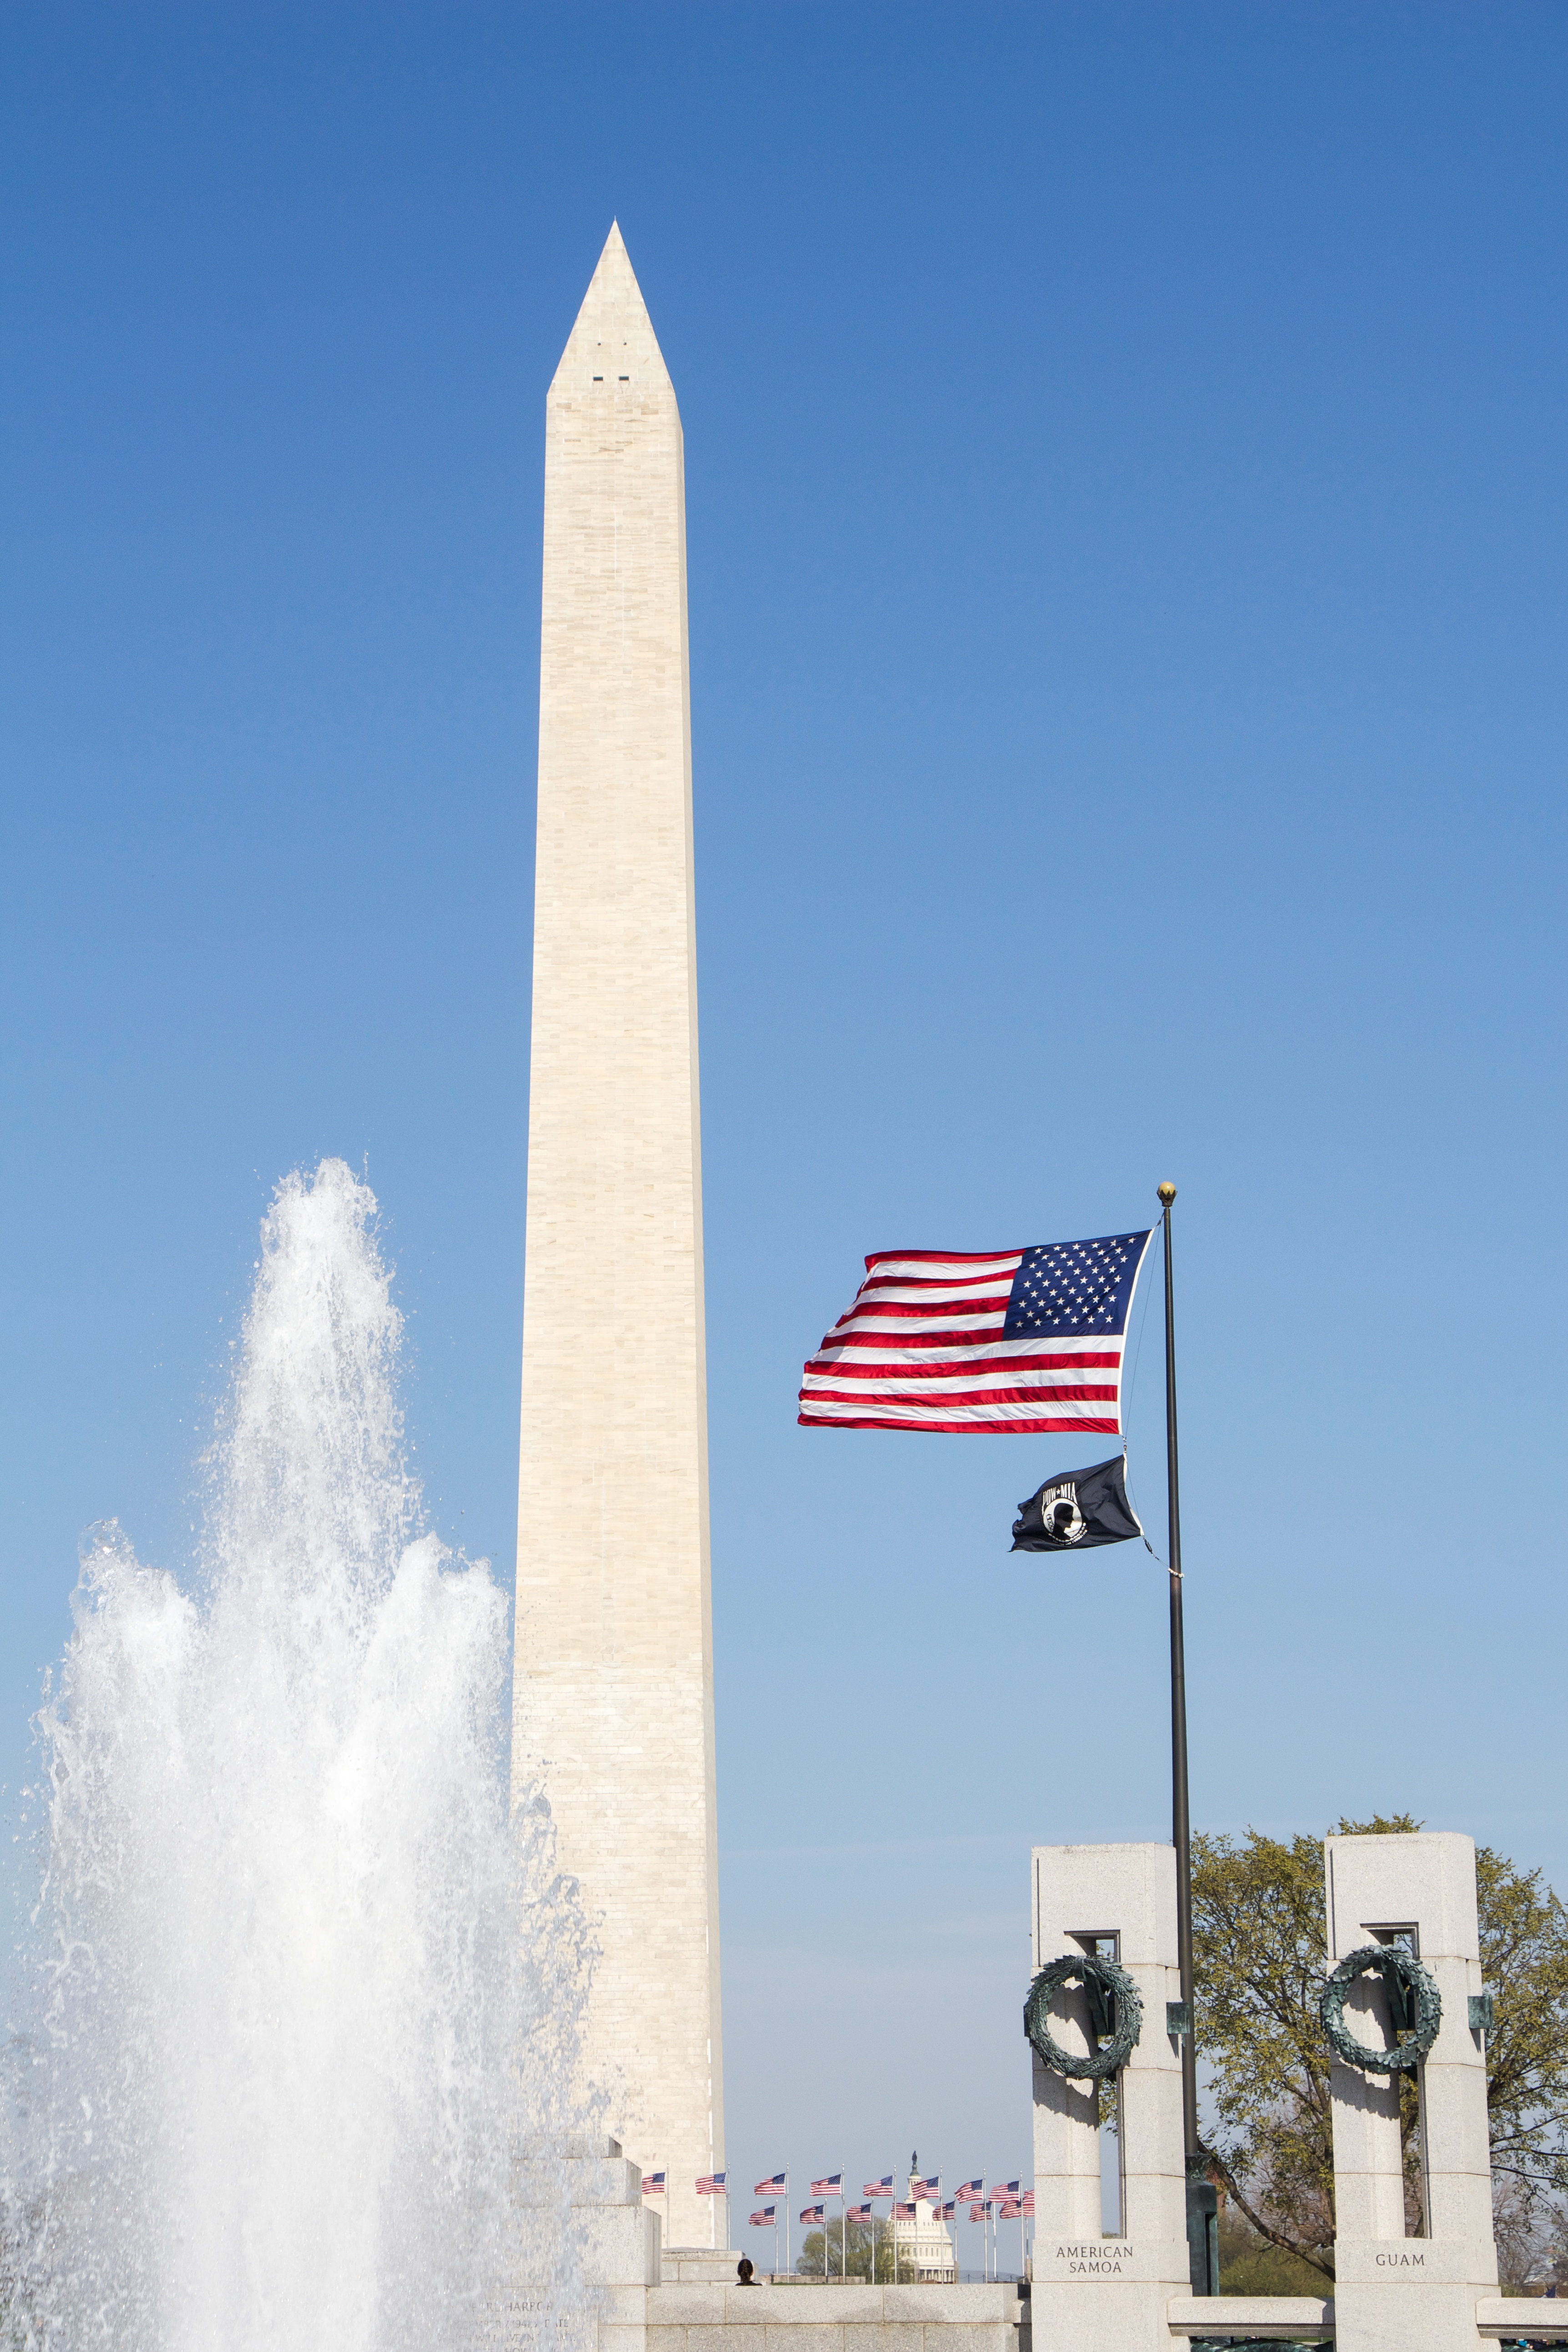
water, architecture, sky, building, city, skyscraper, monument, travel, reflection, tower, symbol, flag, park, usa, america, landmark, historic, tourism, tower block, flagpole, washington, dc, washington monument, president, capital, national, memorial, district, spire, steeple, obelisk, fountain, history, famous, remembrance, states, columbia, george washington